Green Carriage

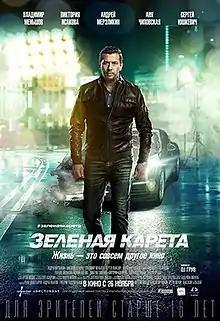

Green Carriage is a 2015 Russian drama film directed by Oleg Asadulin. Won the NETPAC Award at the 4th Hanoi International Film Festival.